B4574 road

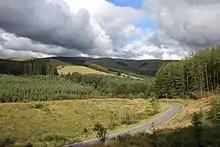
The B4574 heading to Cwmystwyth

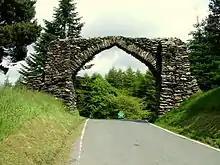
The arch at Hafod Uchtryd in 2005

The B4574 is a road linking the villages of Pont-rhyd-y-groes in Ceredigion, Wales, and Devil's Bridge, east of Aberystwyth, and noted for three bridges built one above each other as well as for its falls and narrow gauge steam railway. The route is long, and has been described by the AA as one of the ten most scenic drives in the world